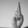
ASL letter: R